Capital Markets Union

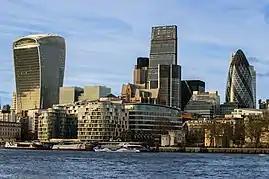

There was a sensible reduction of cross-border investments after 2011. because the previous financial integration was led by banks investing on international financial markets. Once affected by the crisis, their withdrawal drove the European financial system to more fragmentation than before.